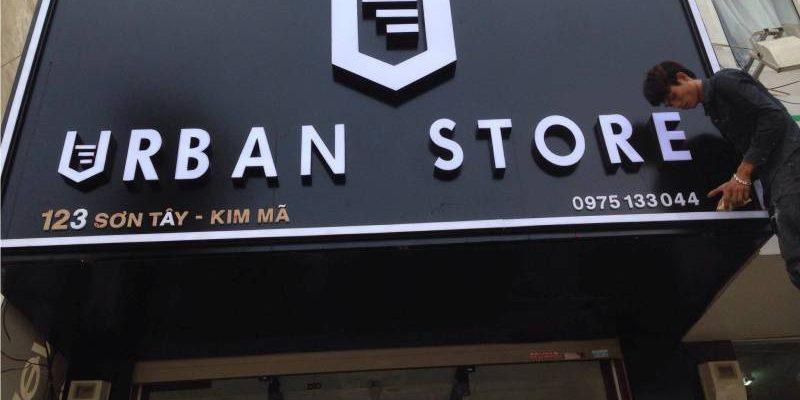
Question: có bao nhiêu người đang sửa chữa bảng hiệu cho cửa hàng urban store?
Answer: có một người đàn ông mặc áo đen